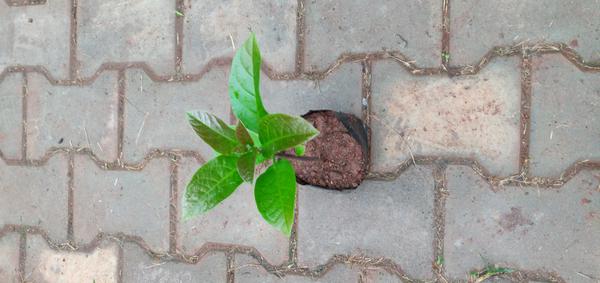
Plant: Avacado